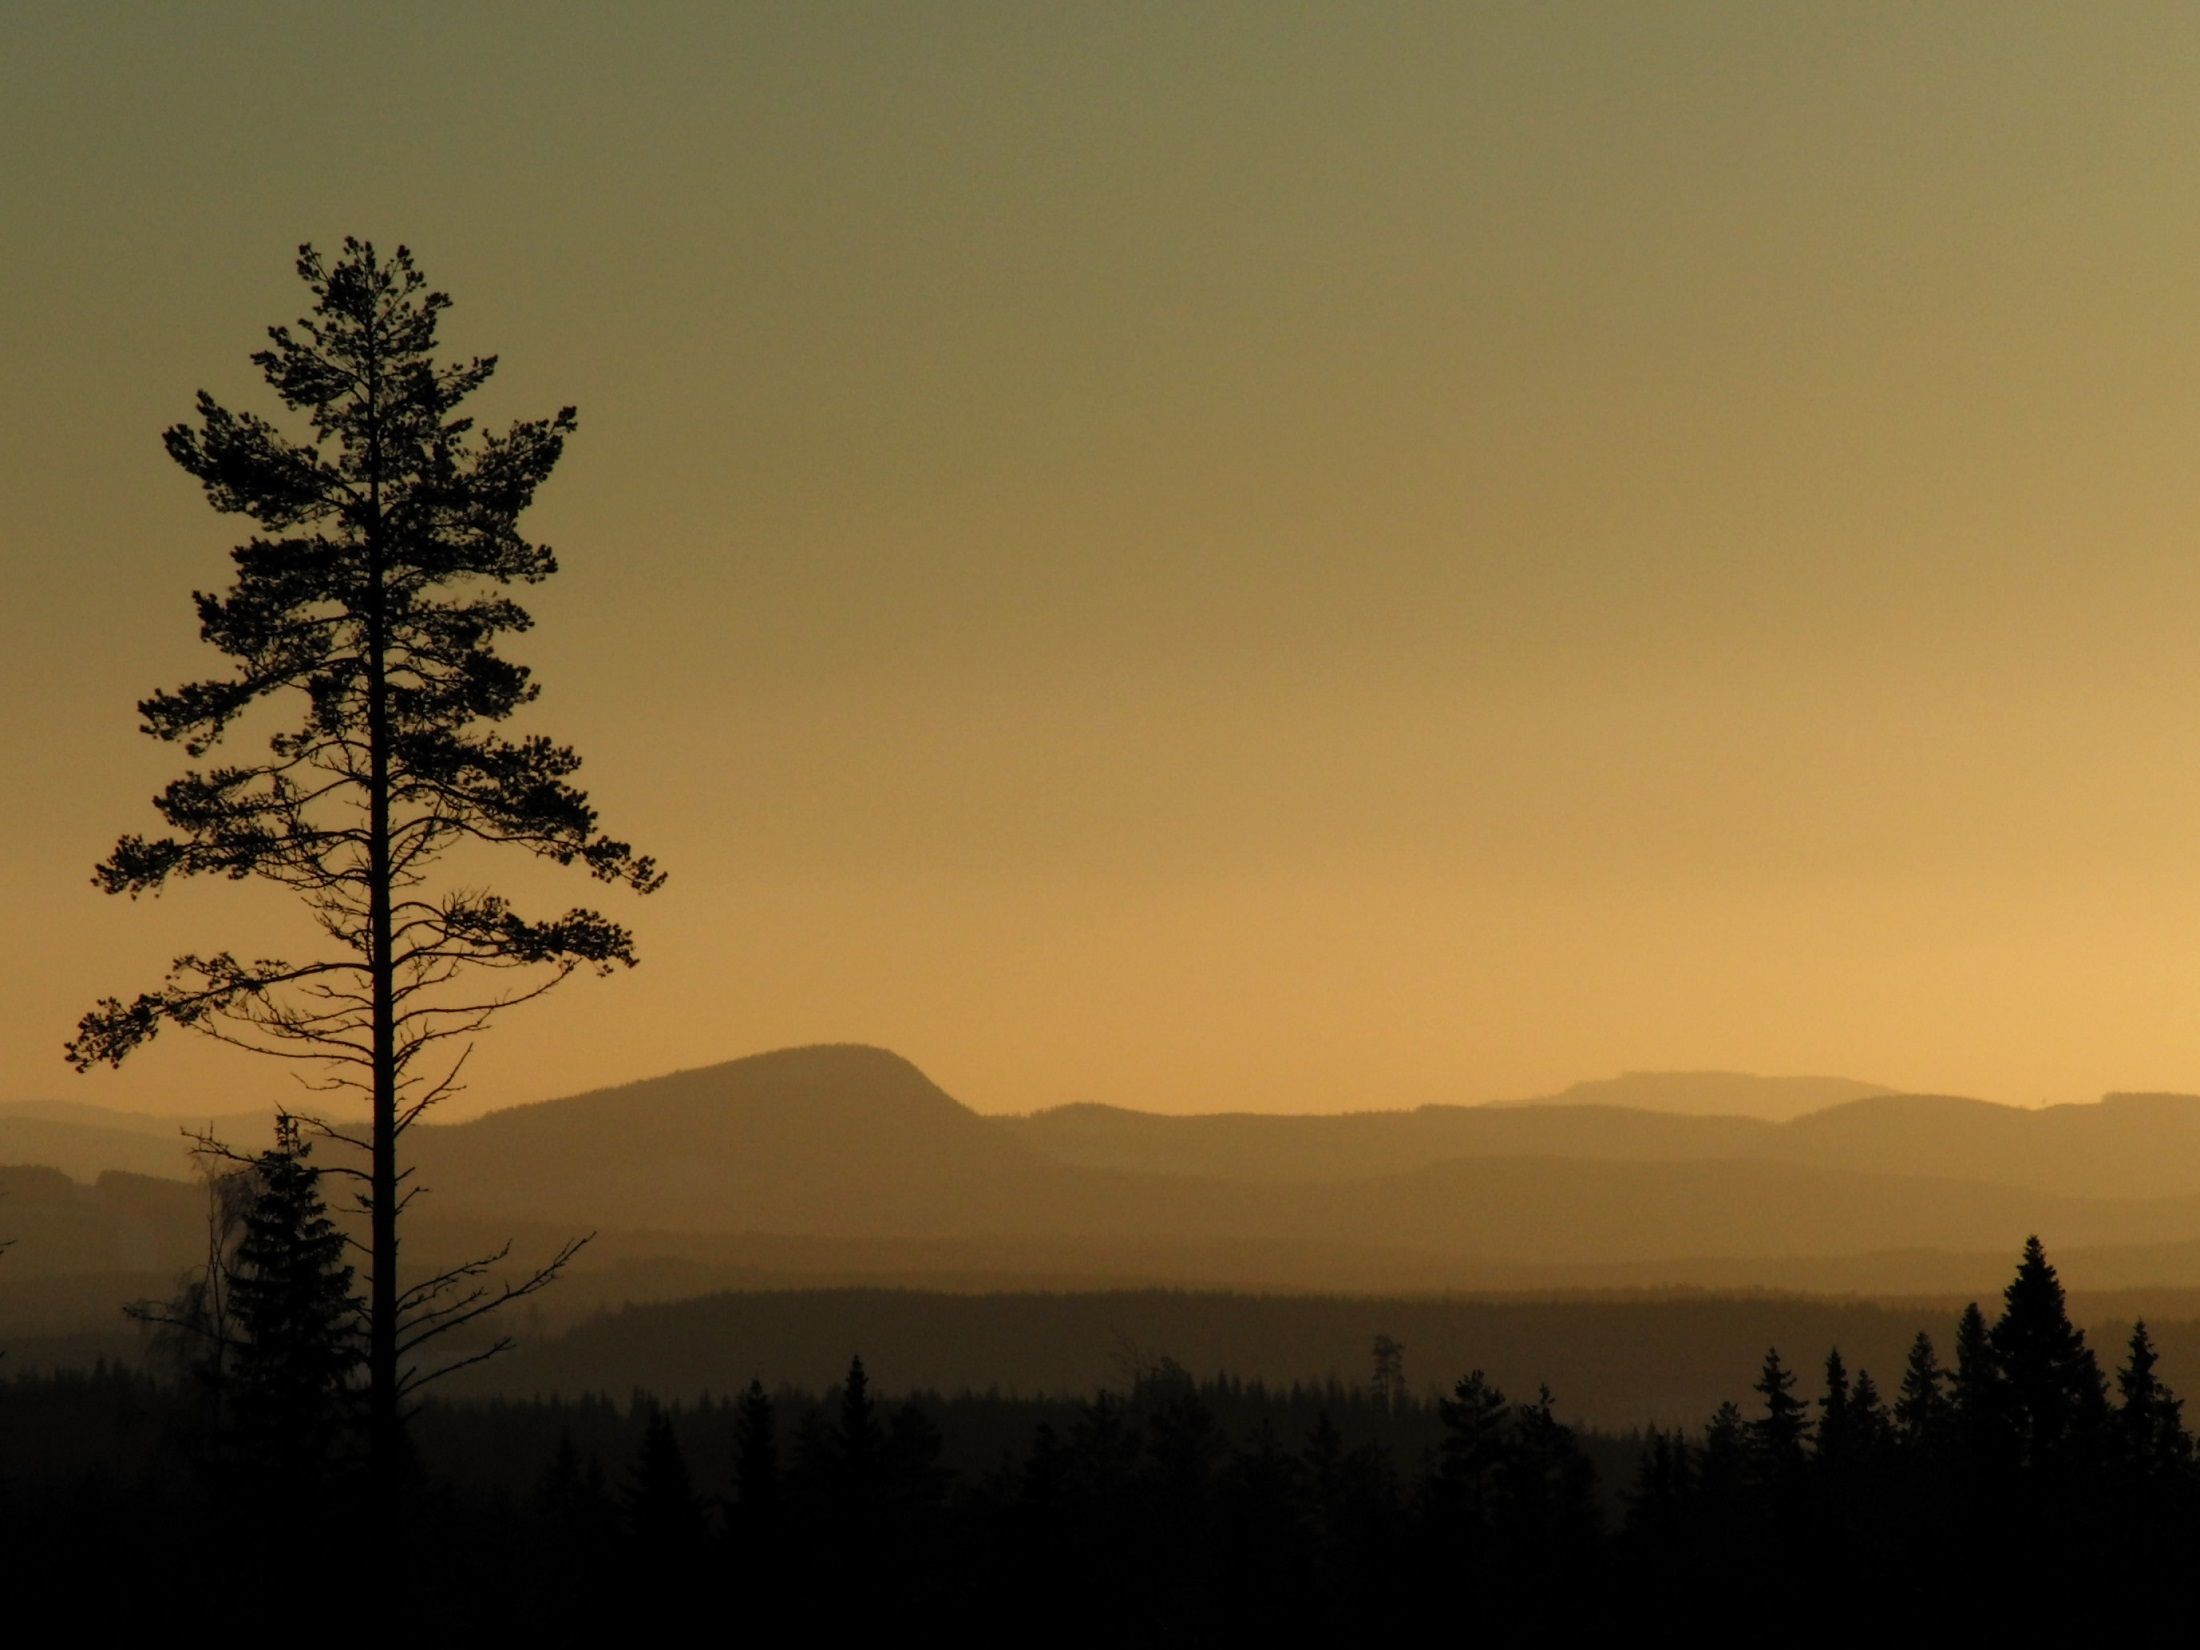
landscape, tree, nature, horizon, wilderness, branch, mountain, cloud, sky, sunrise, sunset, mist, sunlight, morning, hill, dawn, panorama, dusk, evening, twilight, scenic, scenery, haze, trees, outdoors, hills, mountains, hazy, silhouettes, afterglow, atmospheric phenomenon, woody plant